List of Heroes characters

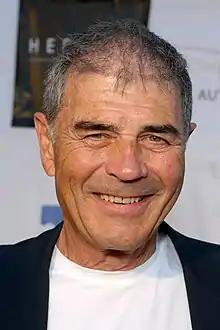
Robert Forster (2009)

Jesse Murphy, portrayed by Francis Capra, is a former prisoner of Level 5 with the ability to produce powerful sonic waves with his voice. According to executive producer Greg Beeman, Jesse's power was originally "Earthquake-stomp", but was changed due to budget constraints. He is described by Knox as having no friends. He and Knox were captured by Noah Bennet and the Haitian after the two used their powers in an attempt to take over a neighborhood.